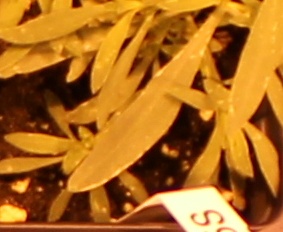
Label: Kochia